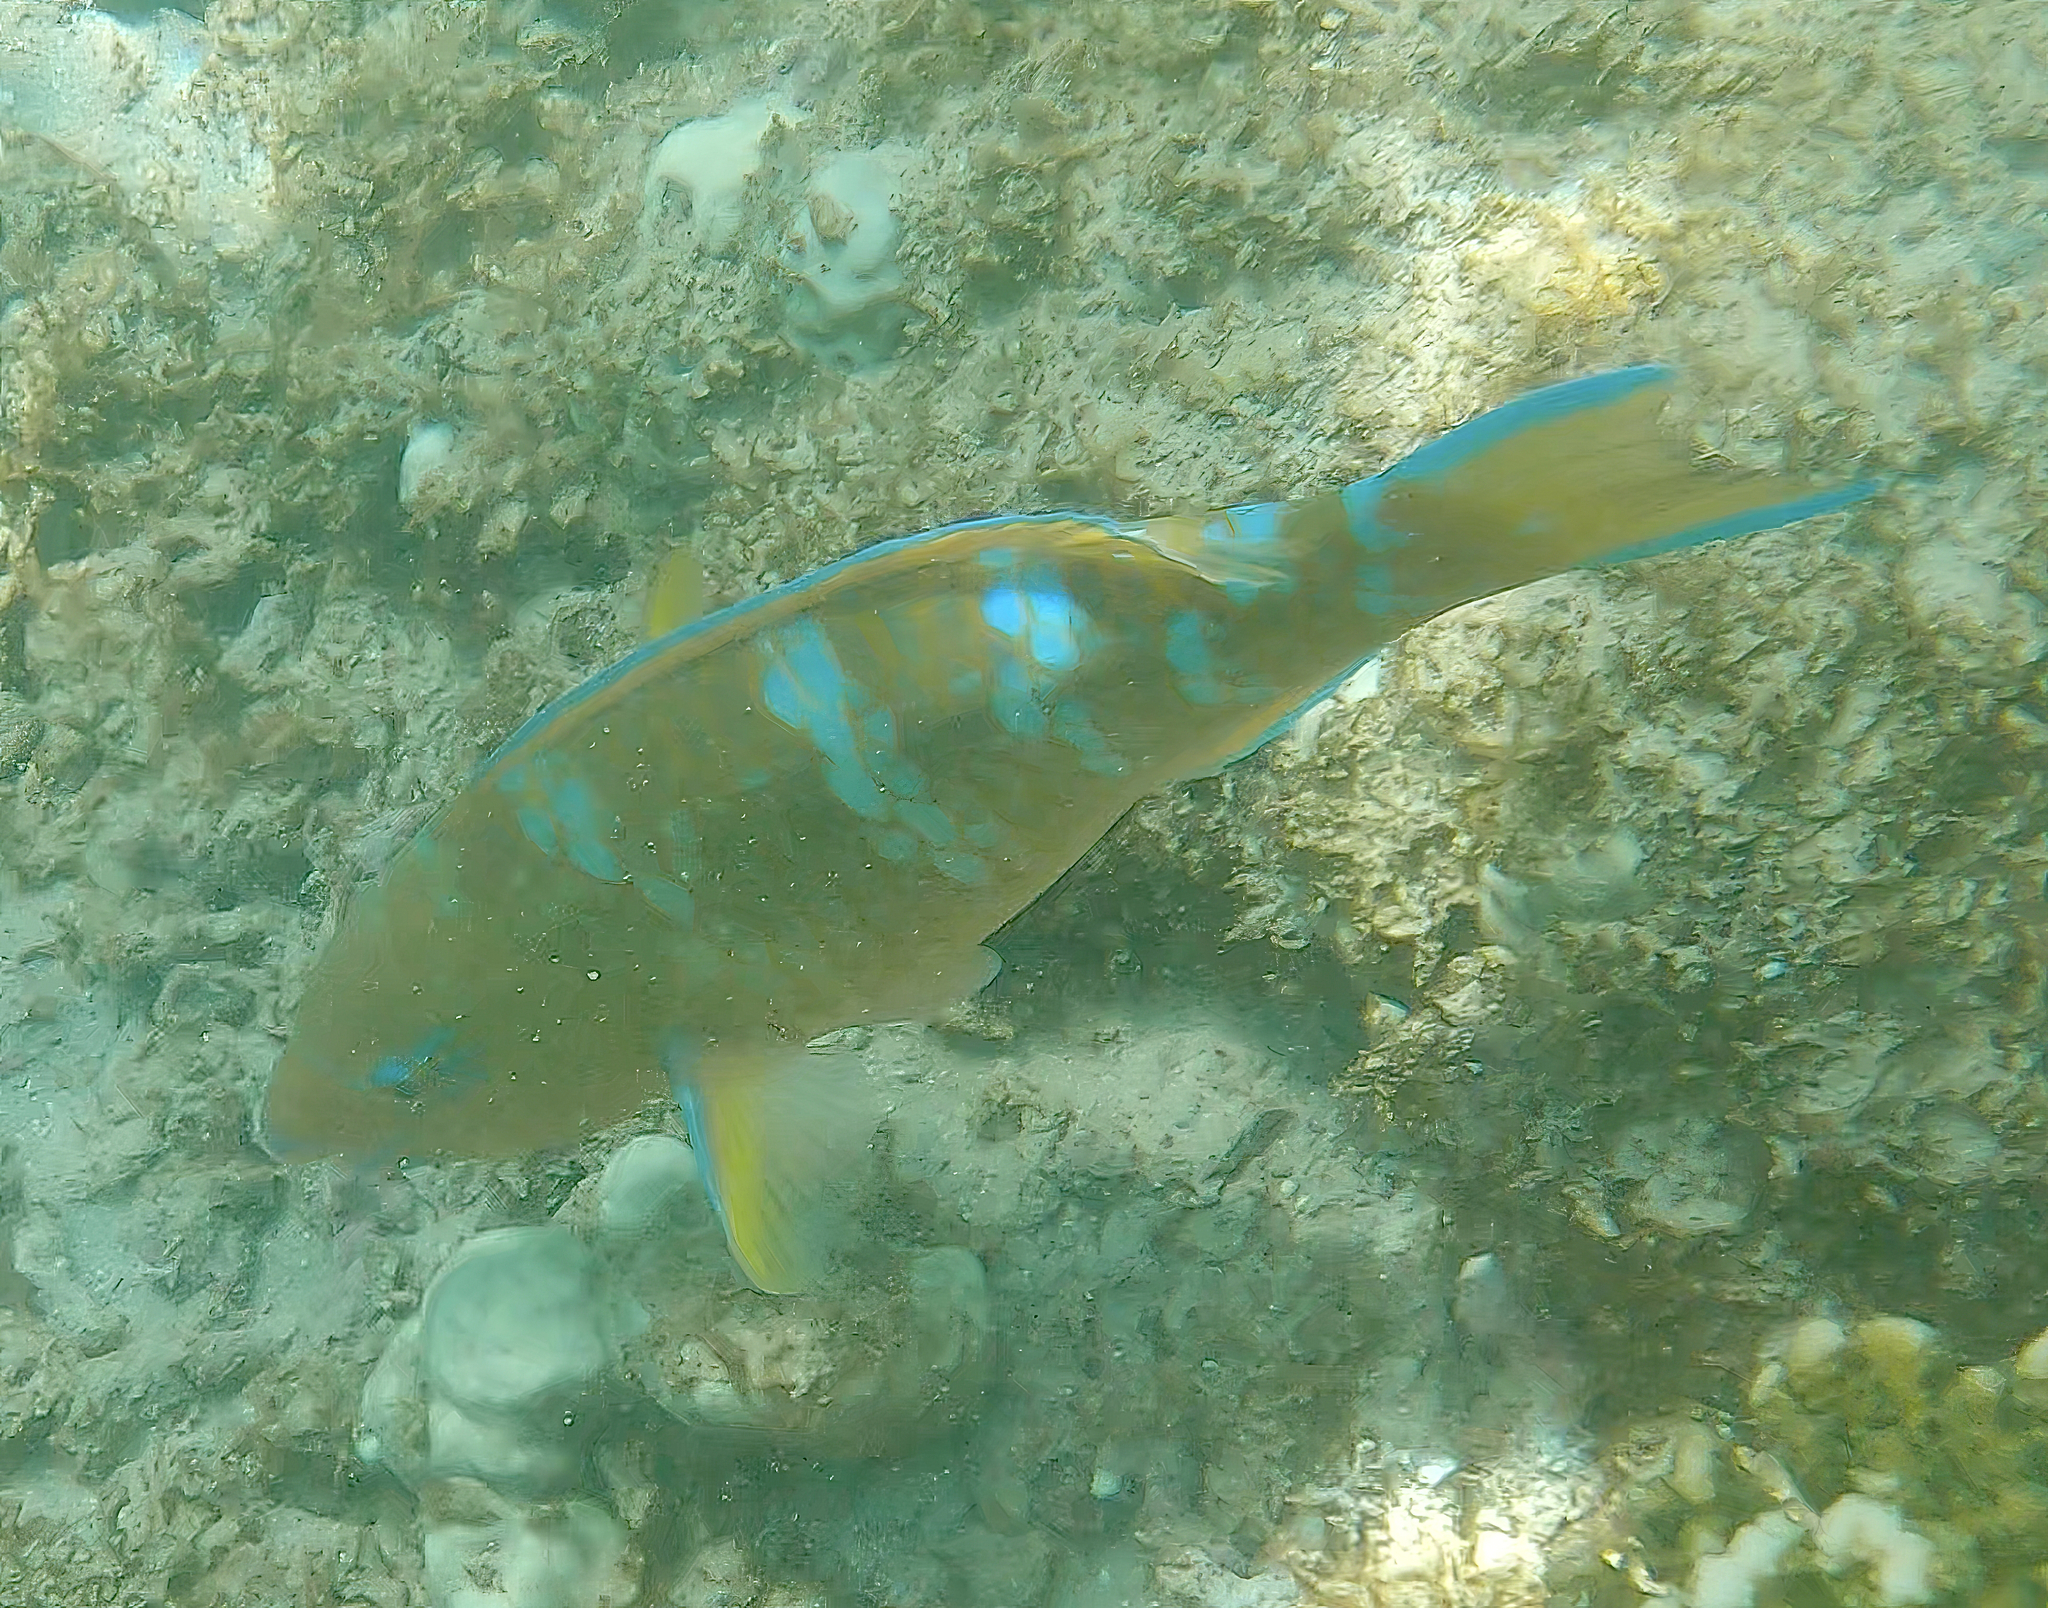
Scarus ghobban (Blue-barred Parrotfish)